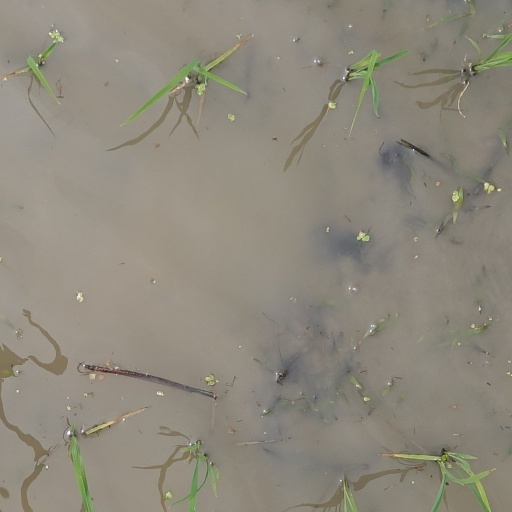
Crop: rice